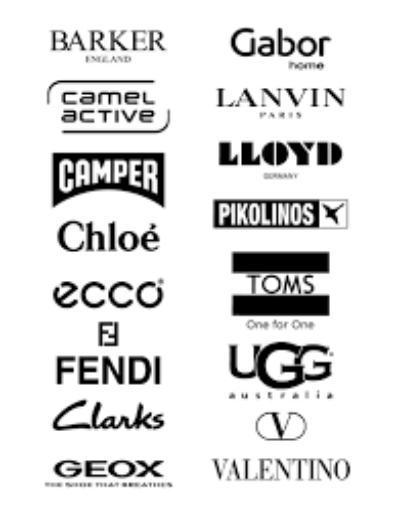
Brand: Gabor
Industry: Clothes